Armed forces in Wales

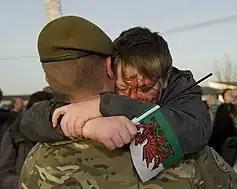
Returning Welsh soldier (2nd Battalion, Royal Welsh) greeted by his son

In 2018, there were 3,280 military and civilian personnel based in Wales composed of 2,210 military personnel and 1,080 civilian staff. Out of the armed services, the Army has the largest presence in Wales, with over 1,400 personnel based there. As of 2019, there were 3,230 military and civilian personnel based in Wales. There were also over 60 Ministry of Defence establishments and bases; including reserve centres and training facilities. Andrew Dawes is commander of the 160th Welsh Brigade and Head of the army in Wales. Newport will be hosting the annual Wales National Armed Forces Day on Saturday 24 June 2023 which is a partnership between the Welsh Government, councils and the navy, army and air force. Since 2021 the day travels across all Welsh regions.